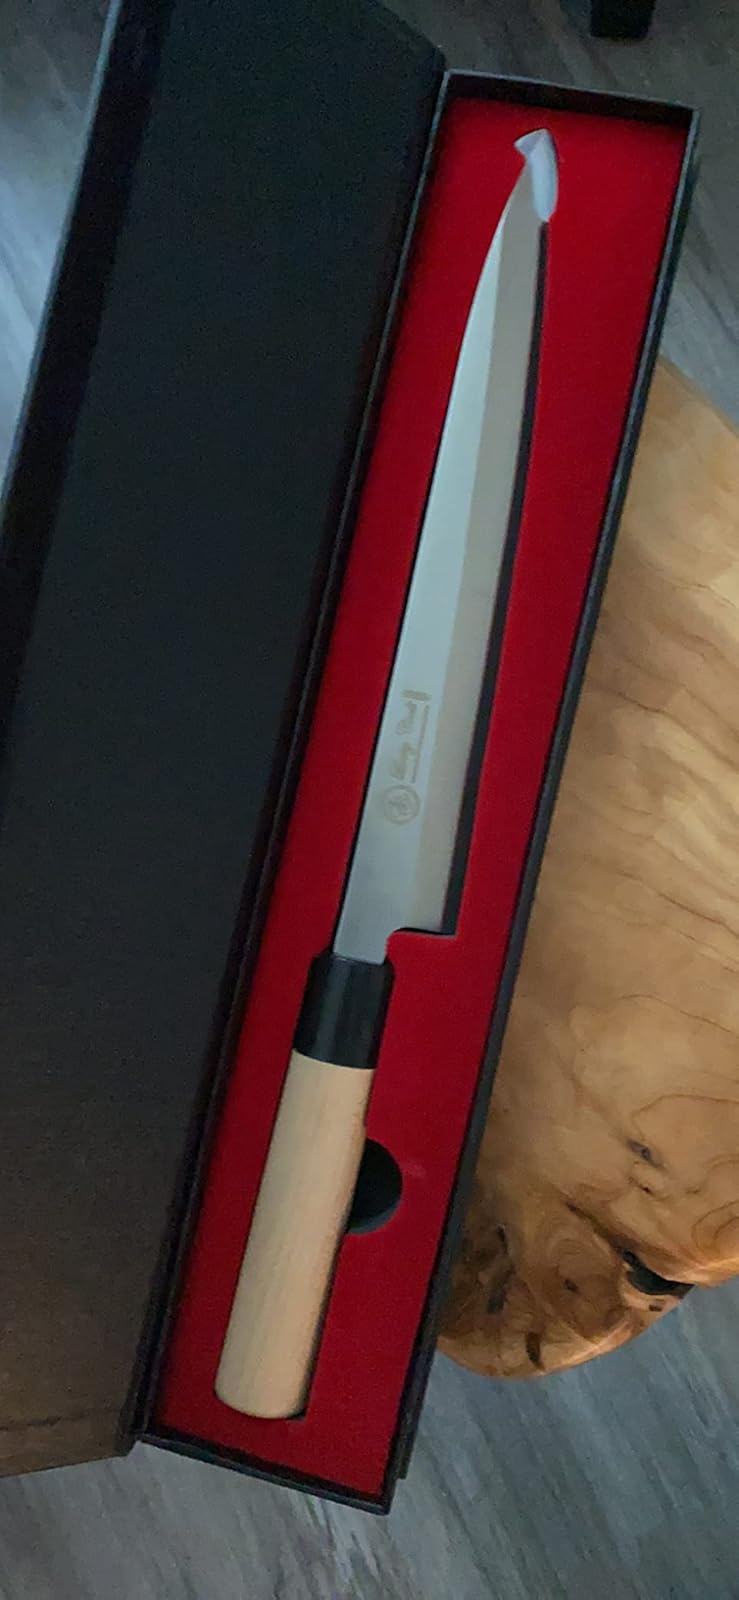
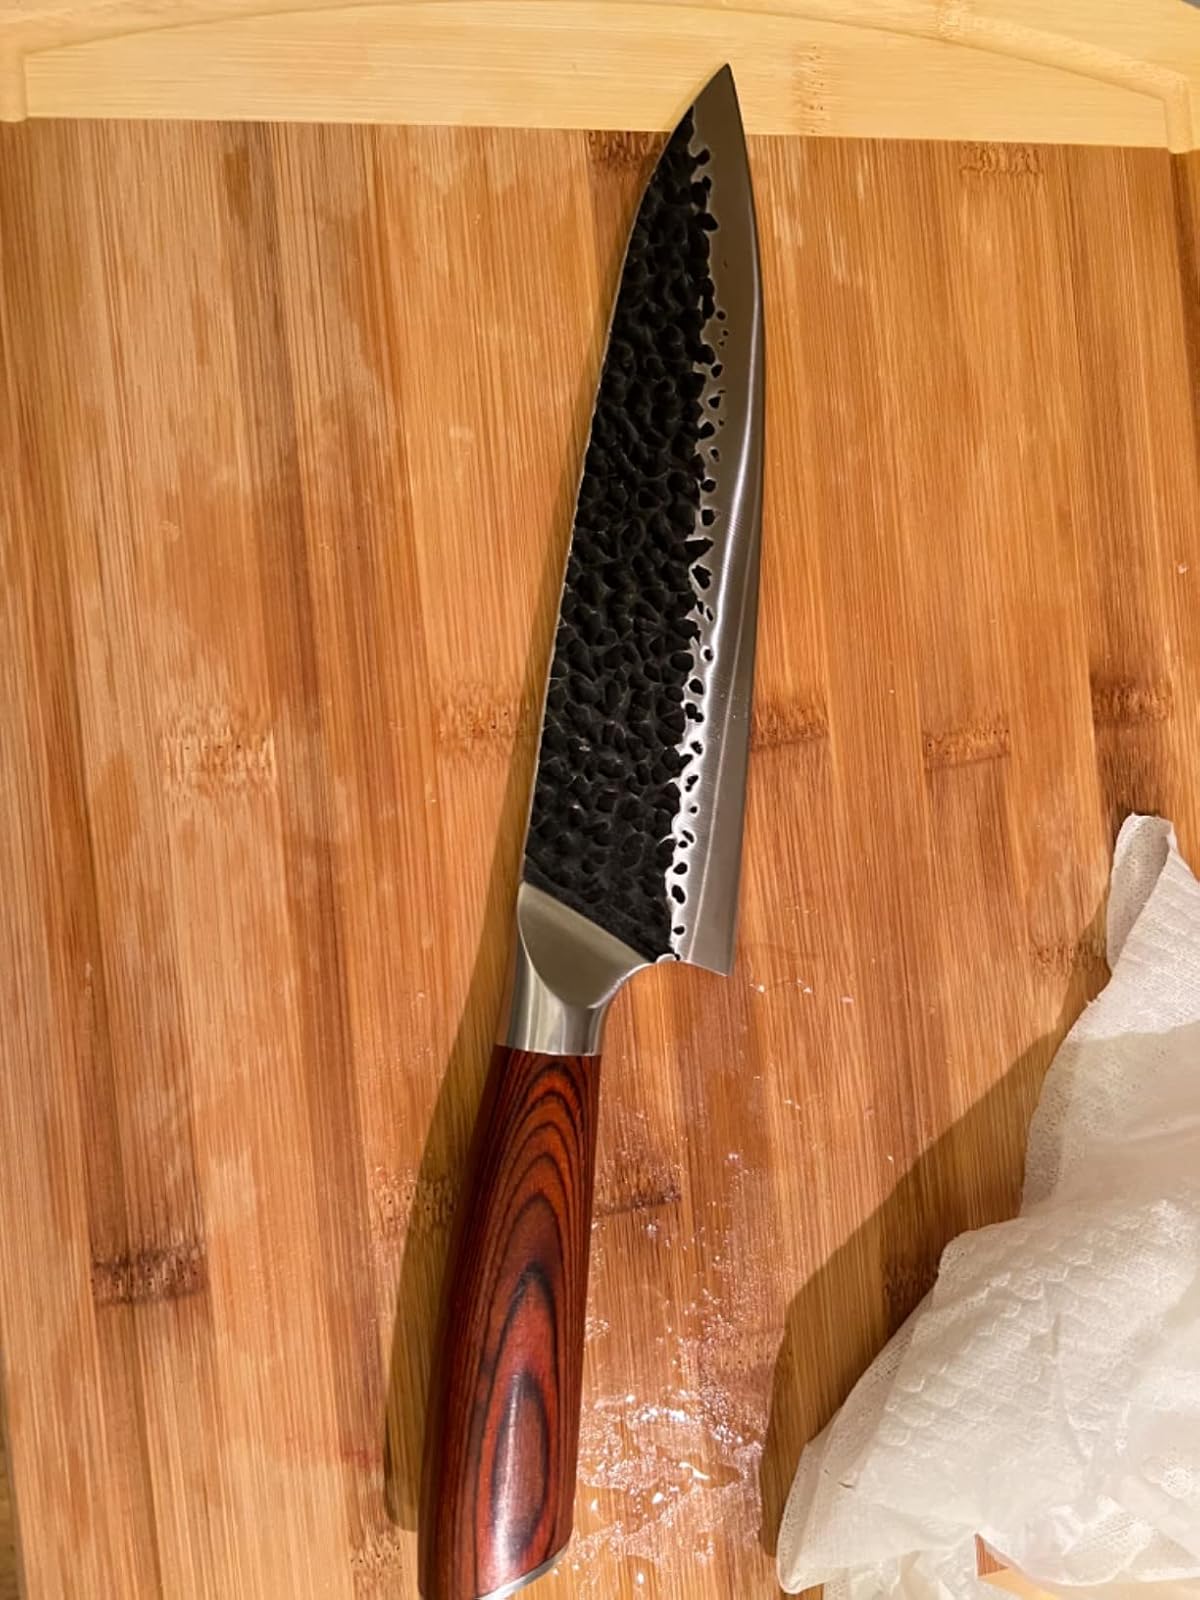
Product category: items_knife
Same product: no